Adeline Marie Russell, Duchess of Bedford

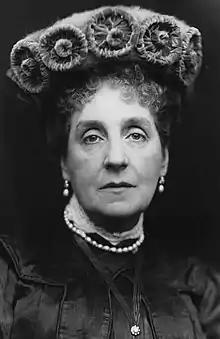
Russell photographed in 1905 by George Charles Beresford

Adeline Marie Russell, Duchess of Bedford, ("née" Somers-Cocks; 24 September 1852 – 12 April 1920) was a British advocate for penal reform. She led the European War Fund that cared for the wounded of the First World War.